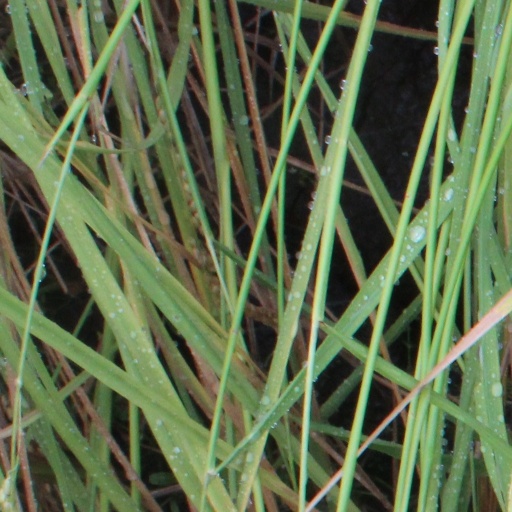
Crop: rice